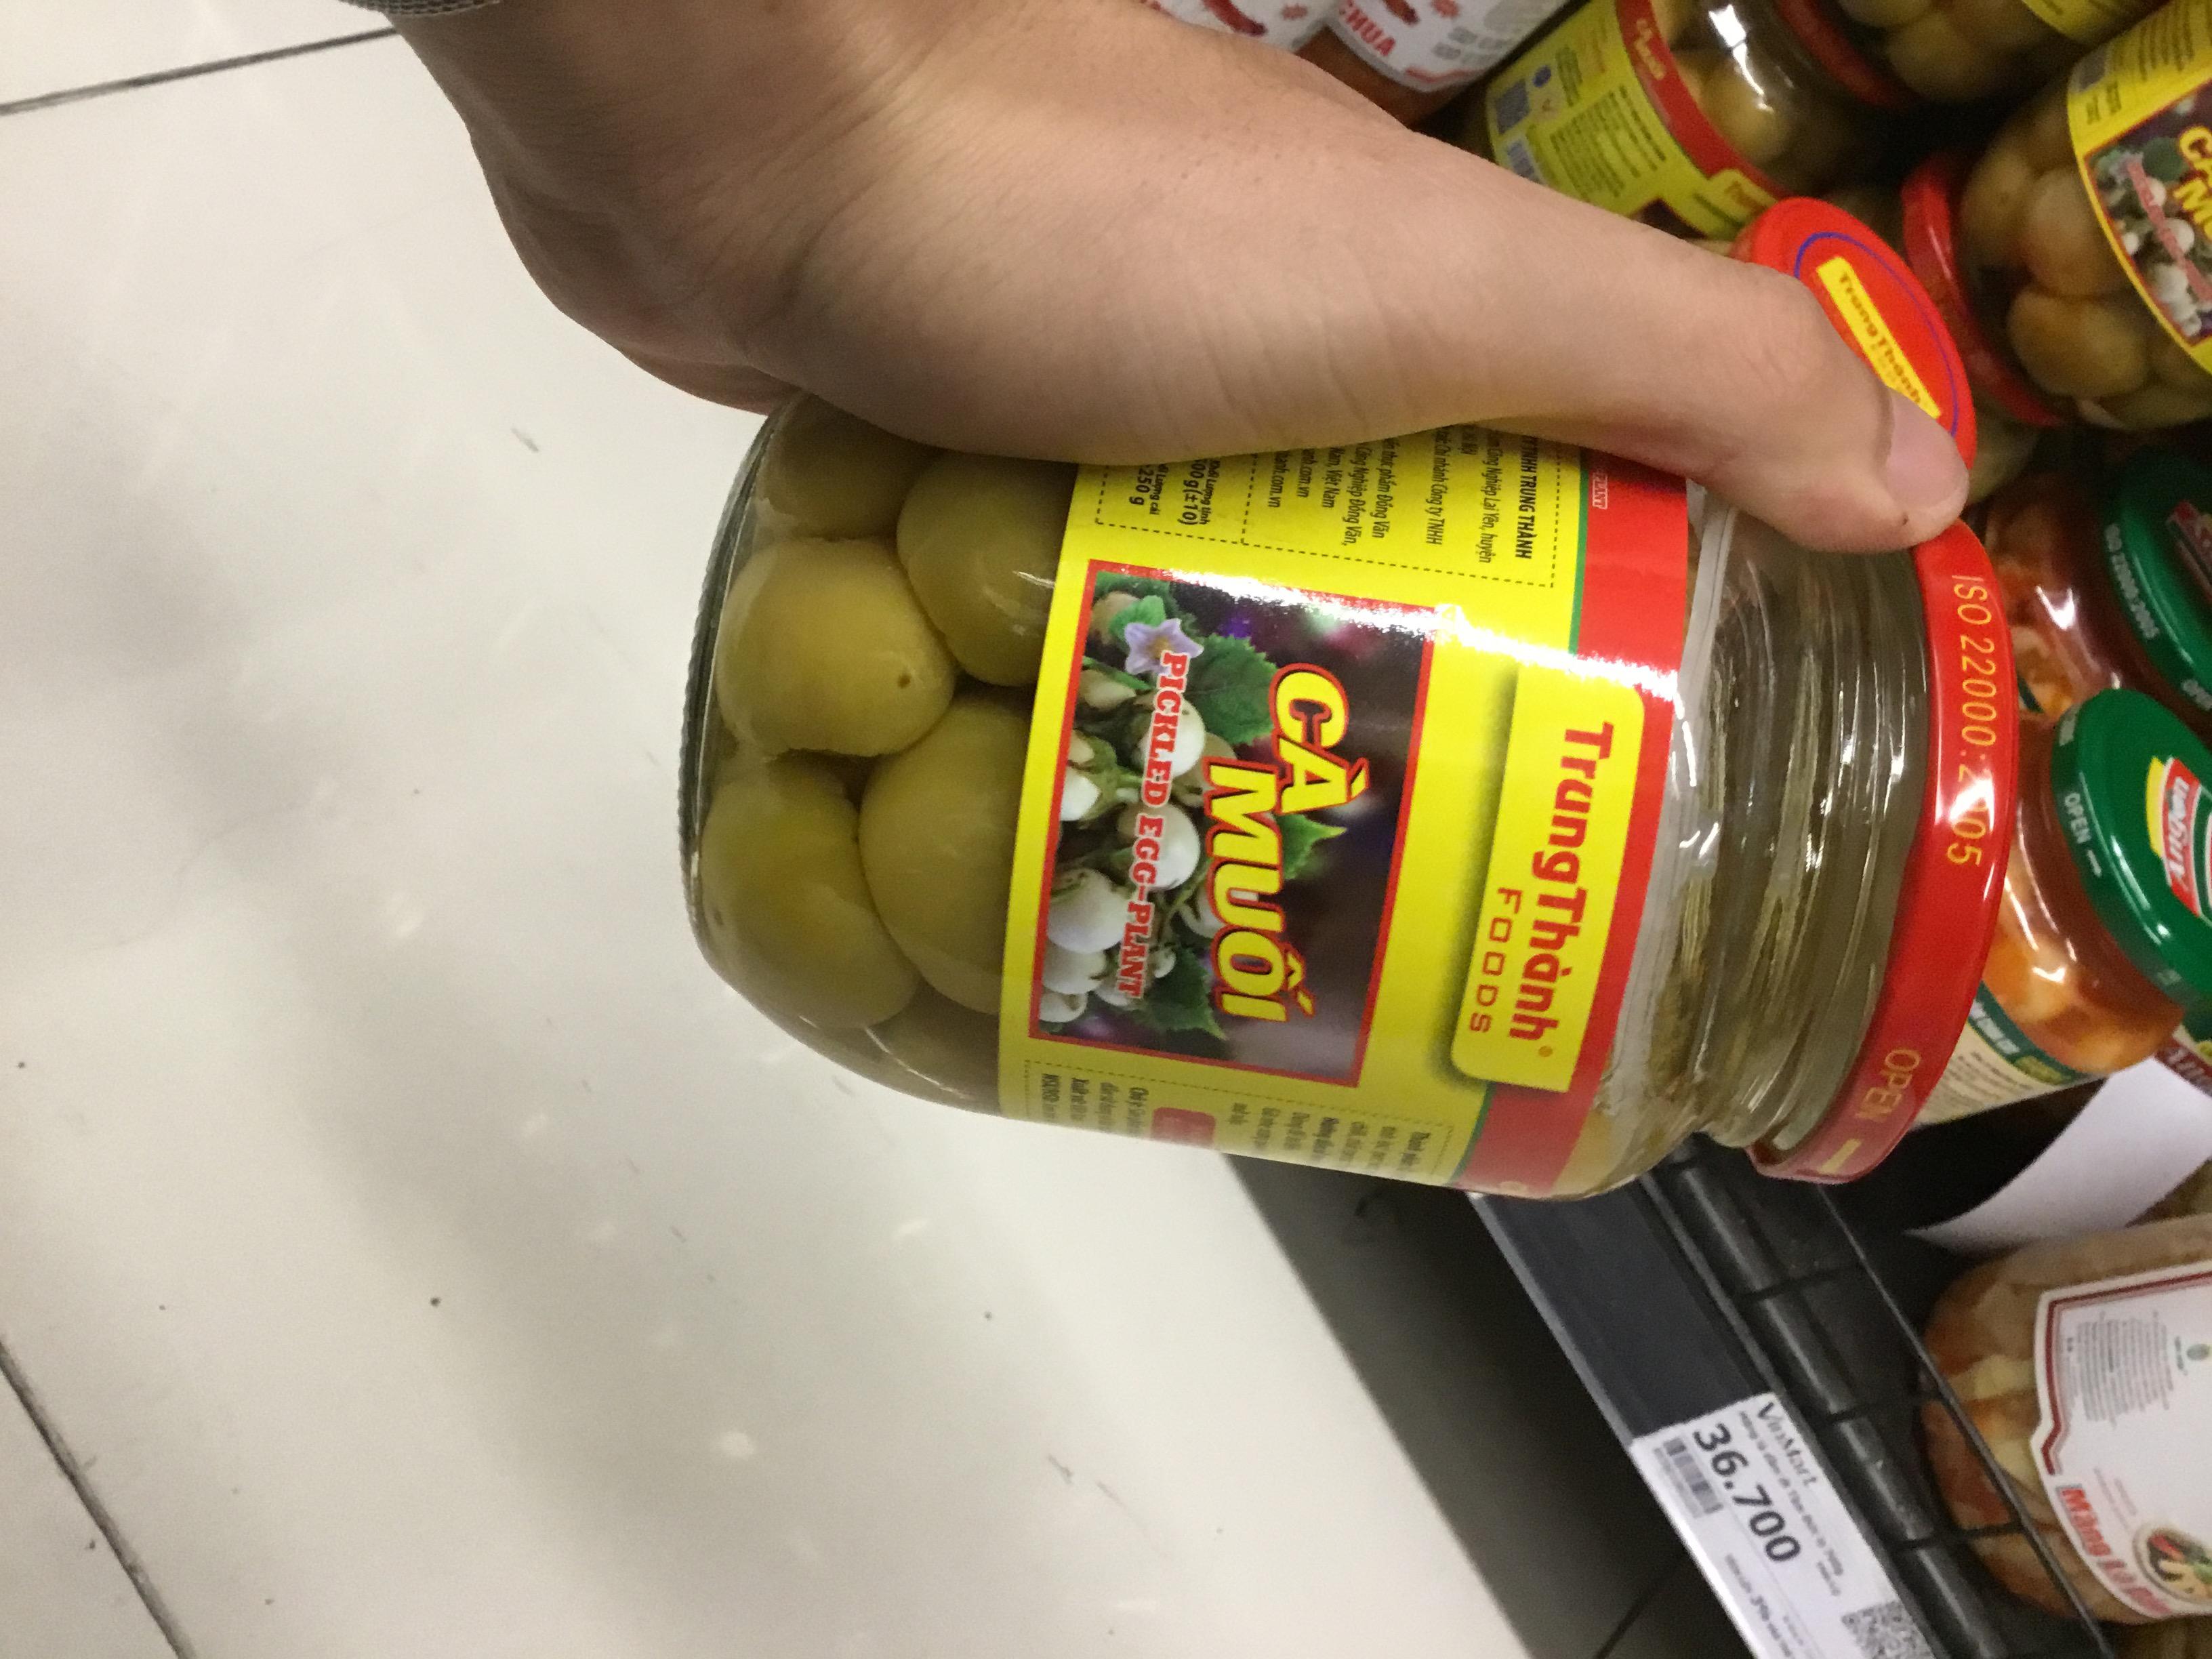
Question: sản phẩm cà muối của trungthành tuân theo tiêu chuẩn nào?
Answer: sản phẩm cà muối của trungthành tuân theo tiêu chuẩn iso 22000:2005